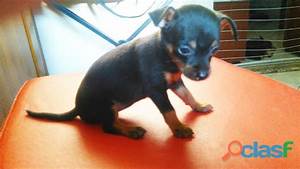
Label: dog